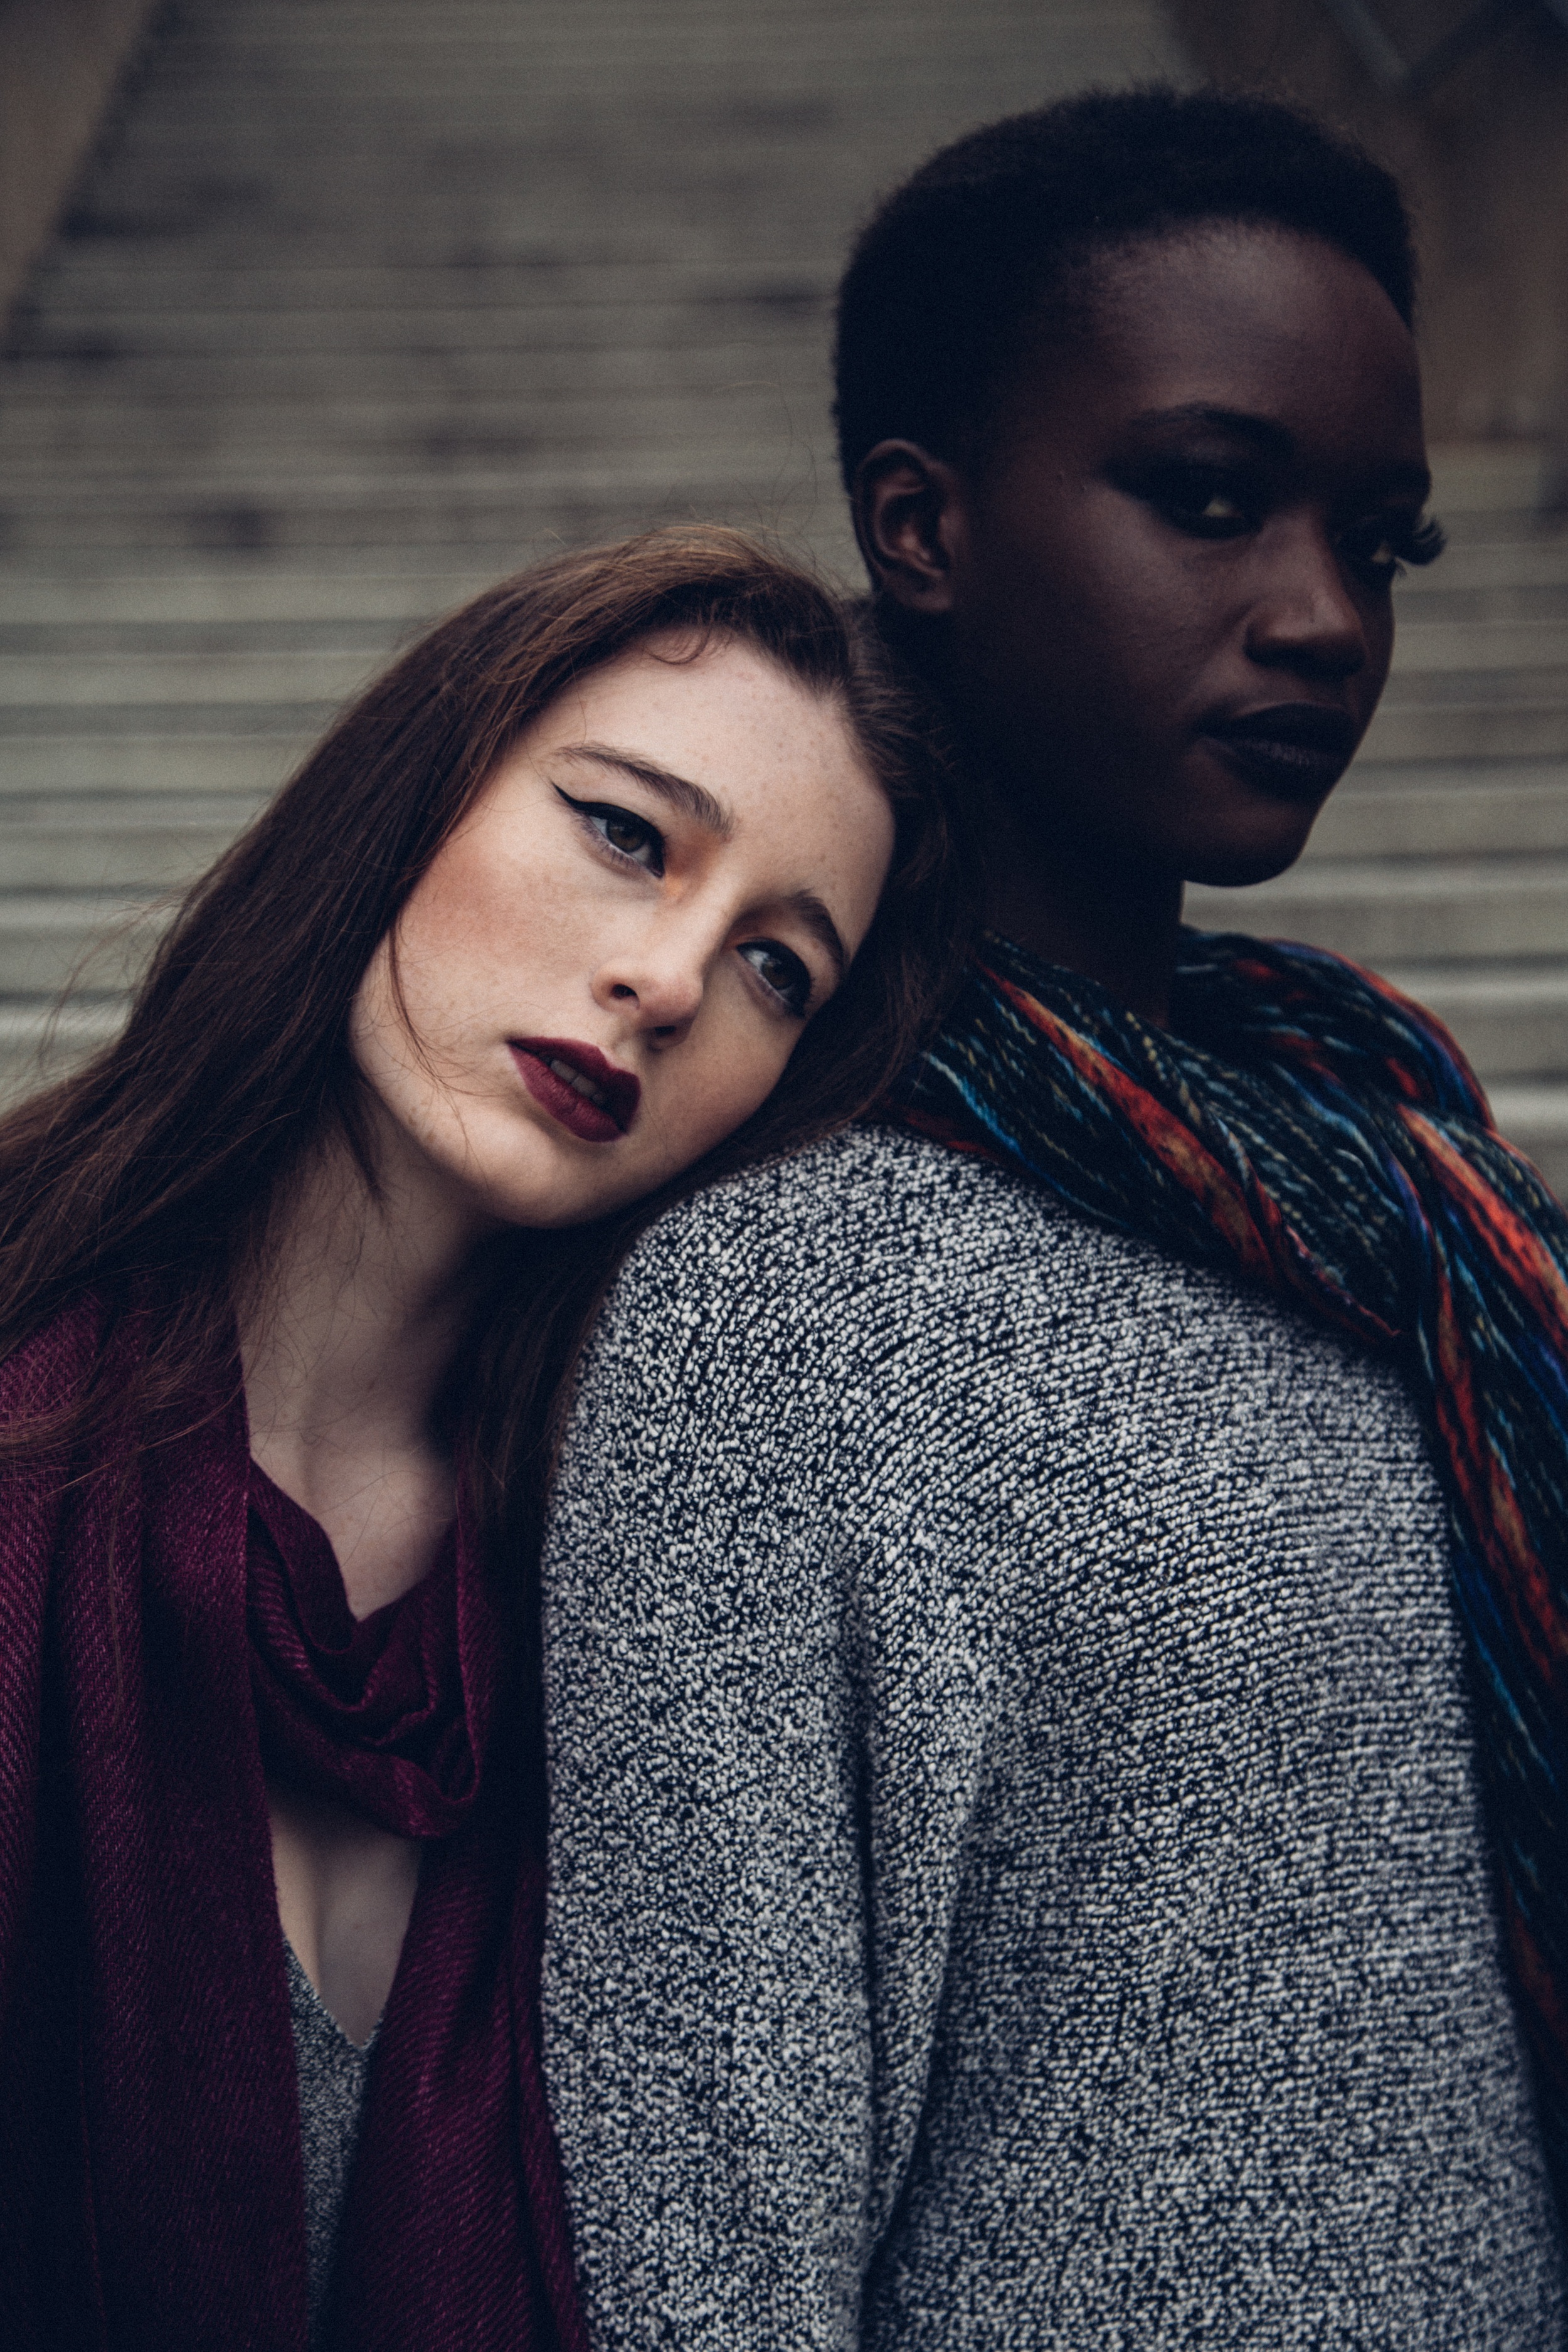
person, girl, woman, photography, portrait, model, couple, fashion, lady, smile, friend, photograph, beauty, photo shoot, portrait photography